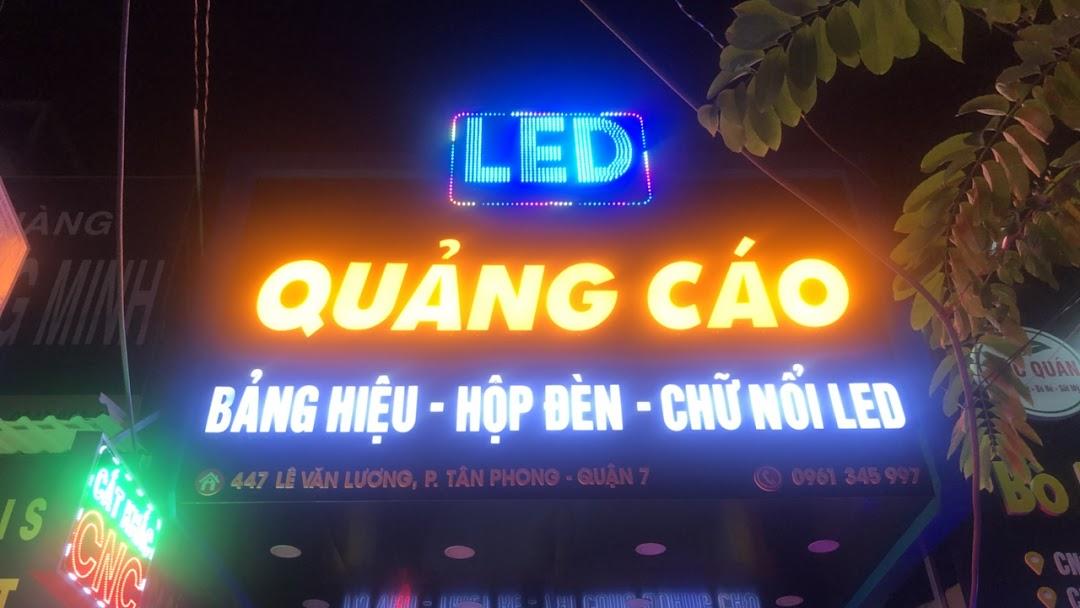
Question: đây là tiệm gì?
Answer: đây là tiệm làm bảng hiệu, hộp đèn, chữ nổi led